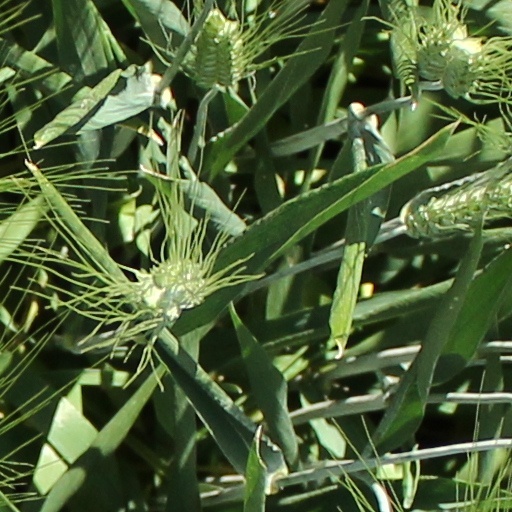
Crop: wheat